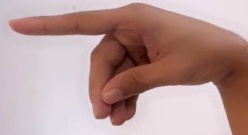
ASL sign: P